Kevin Lilliana

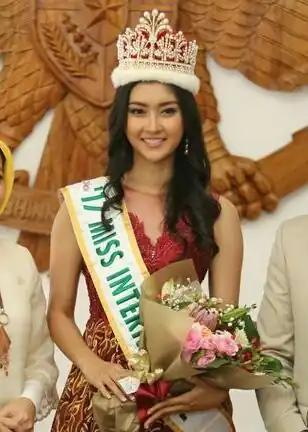
Lilliana in 2017

Kevin Lilliana Junaedy (born 5 January 1996) is a presenter, and beauty pageant titleholder who won Miss International 2017. She is the first Indonesian and Muslim women to win Miss International, and was the first to win one of the four major international pageants for Indonesia. Prior to winning Miss International, she was previously crowned as Puteri Indonesia Lingkungan 2017.